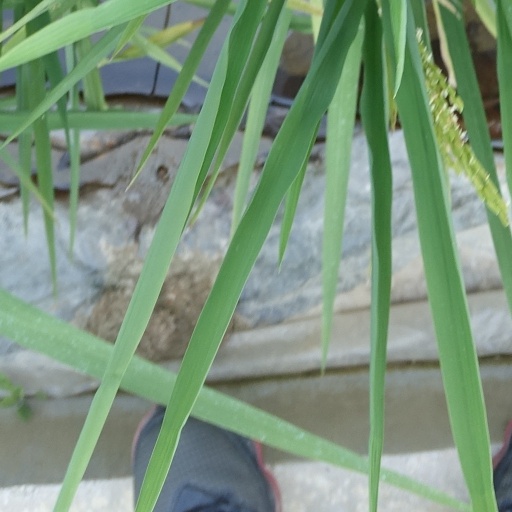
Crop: rice